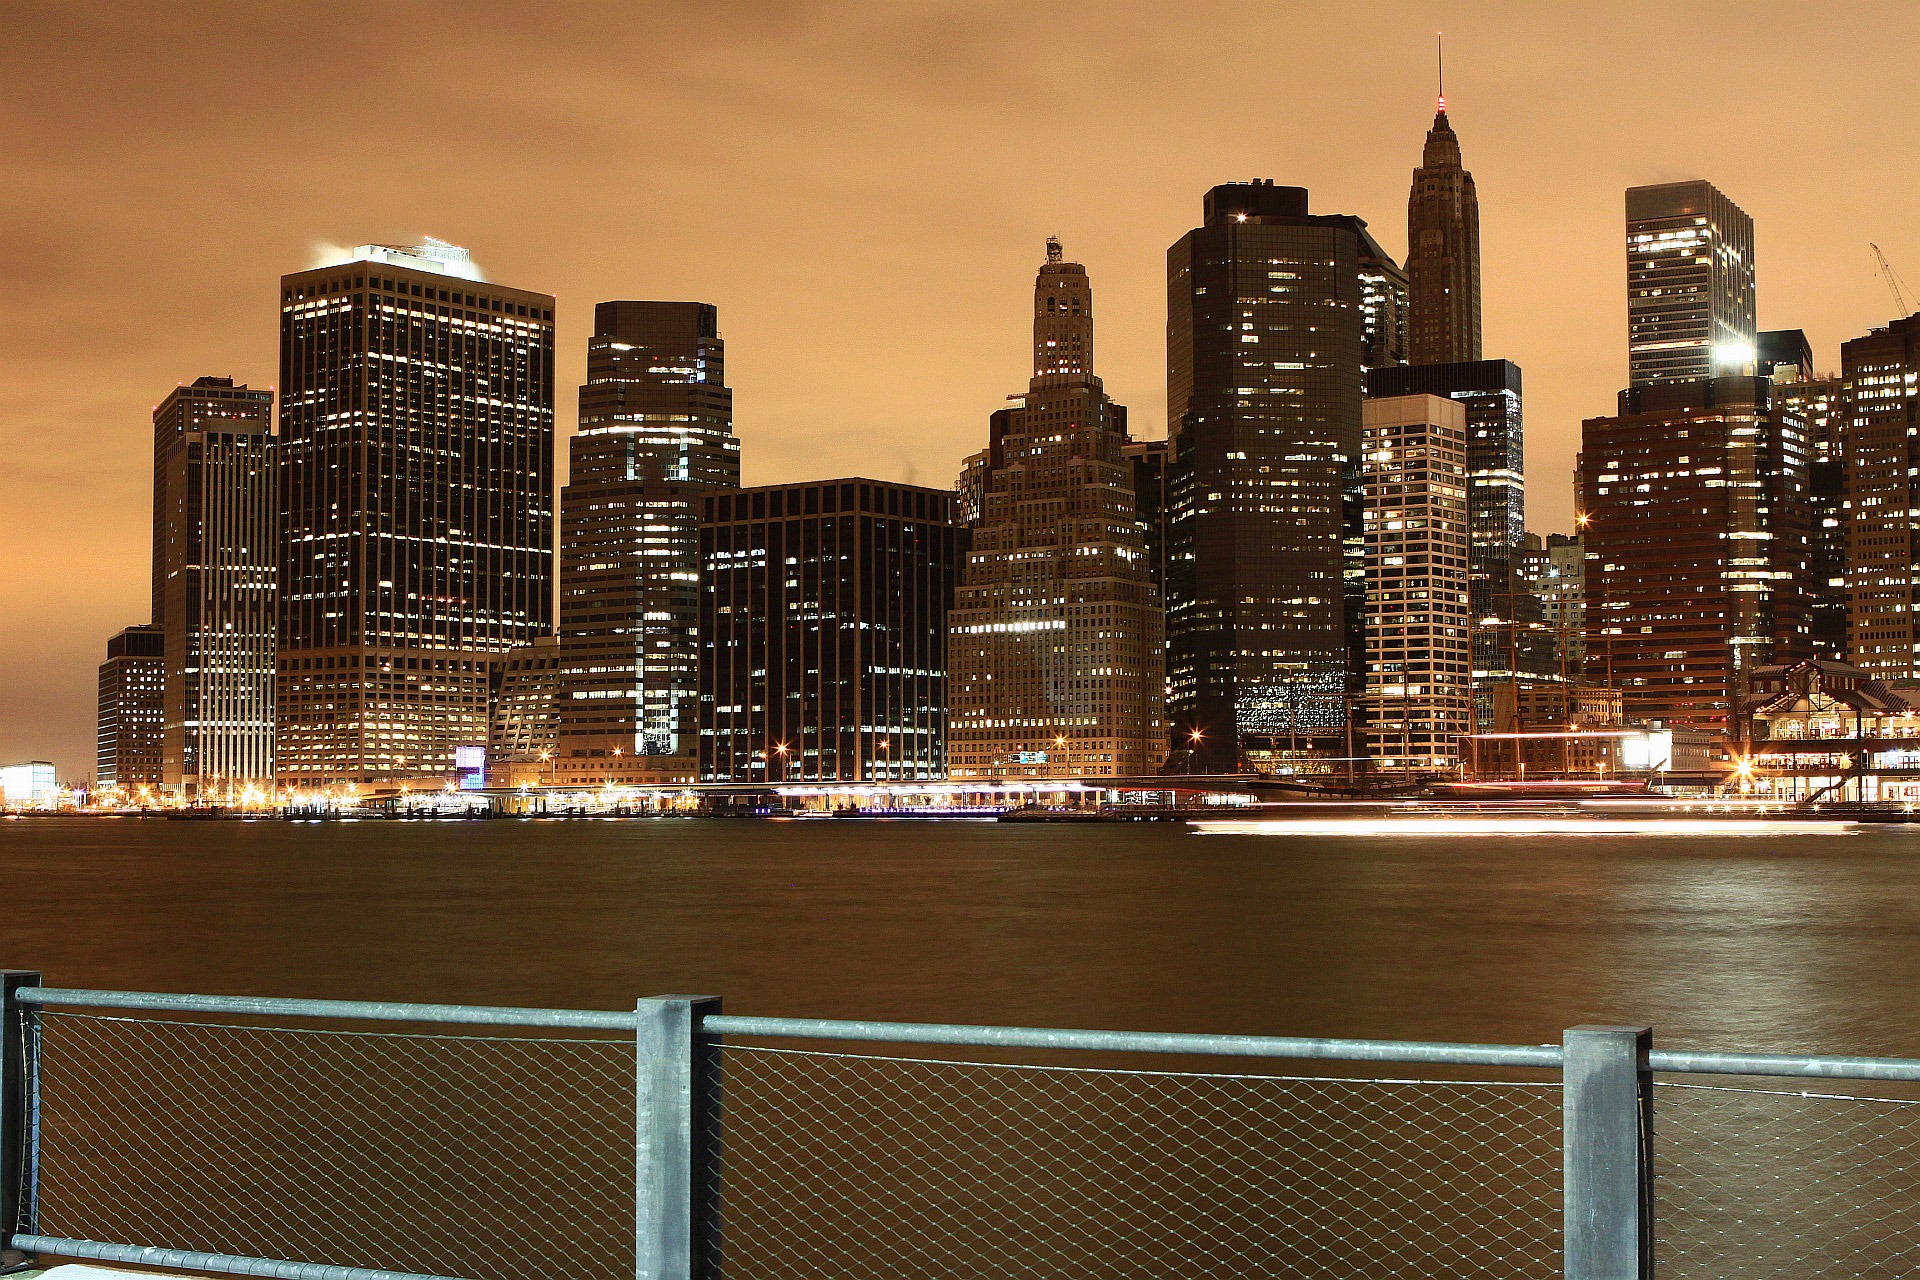
architecture, skyline, night, building, city, skyscraper, new york, river, manhattan, new york city, cityscape, downtown, dusk, evening, reflection, tower, landmark, tower block, wall street, lights, metropolis, urban area, geographical feature, human settlement, metropolitan area, manhattan island